Jon Østeng Hov

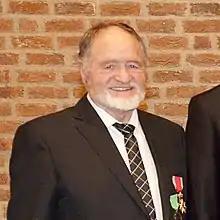
Hov in March 2010

Jon Østeng Hov (23 January 1936 − 29 March 2019) was a Norwegian photographer and writer. He was particularly known for his flower photos, and was a columnist in "Adresseavisen" for over thirty years.